Caul fat

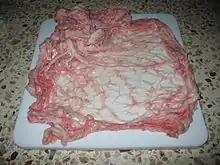
Pig's caul fat

Caul fat, also known as lace fat, omentum, or fat netting, is the thin membrane which surrounds the internal organs of some animals, such as cows, sheep, and pigs, also known as the greater omentum in anatomy textbooks. It is used as a casing for sausages, roulades, pâtés, and various other meat dishes. Examples of such dishes are Vietnamese , Swiss , French , Cypriot , South African , British faggots, Serbian and , and Italian . In the traditional Ukrainian and Russian cuisine, caul fat, known as or , was usually filled with and liver, and baked in a clay pot in the Russian oven. The Navajo people of the Southwestern United States wrap sheep intestines around strips of caul fat to make a dish called .